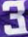
Number: 3